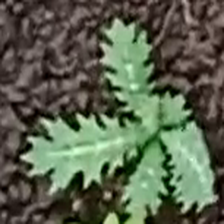
Weed species: Bilayat_(Mexicana_Argemone)